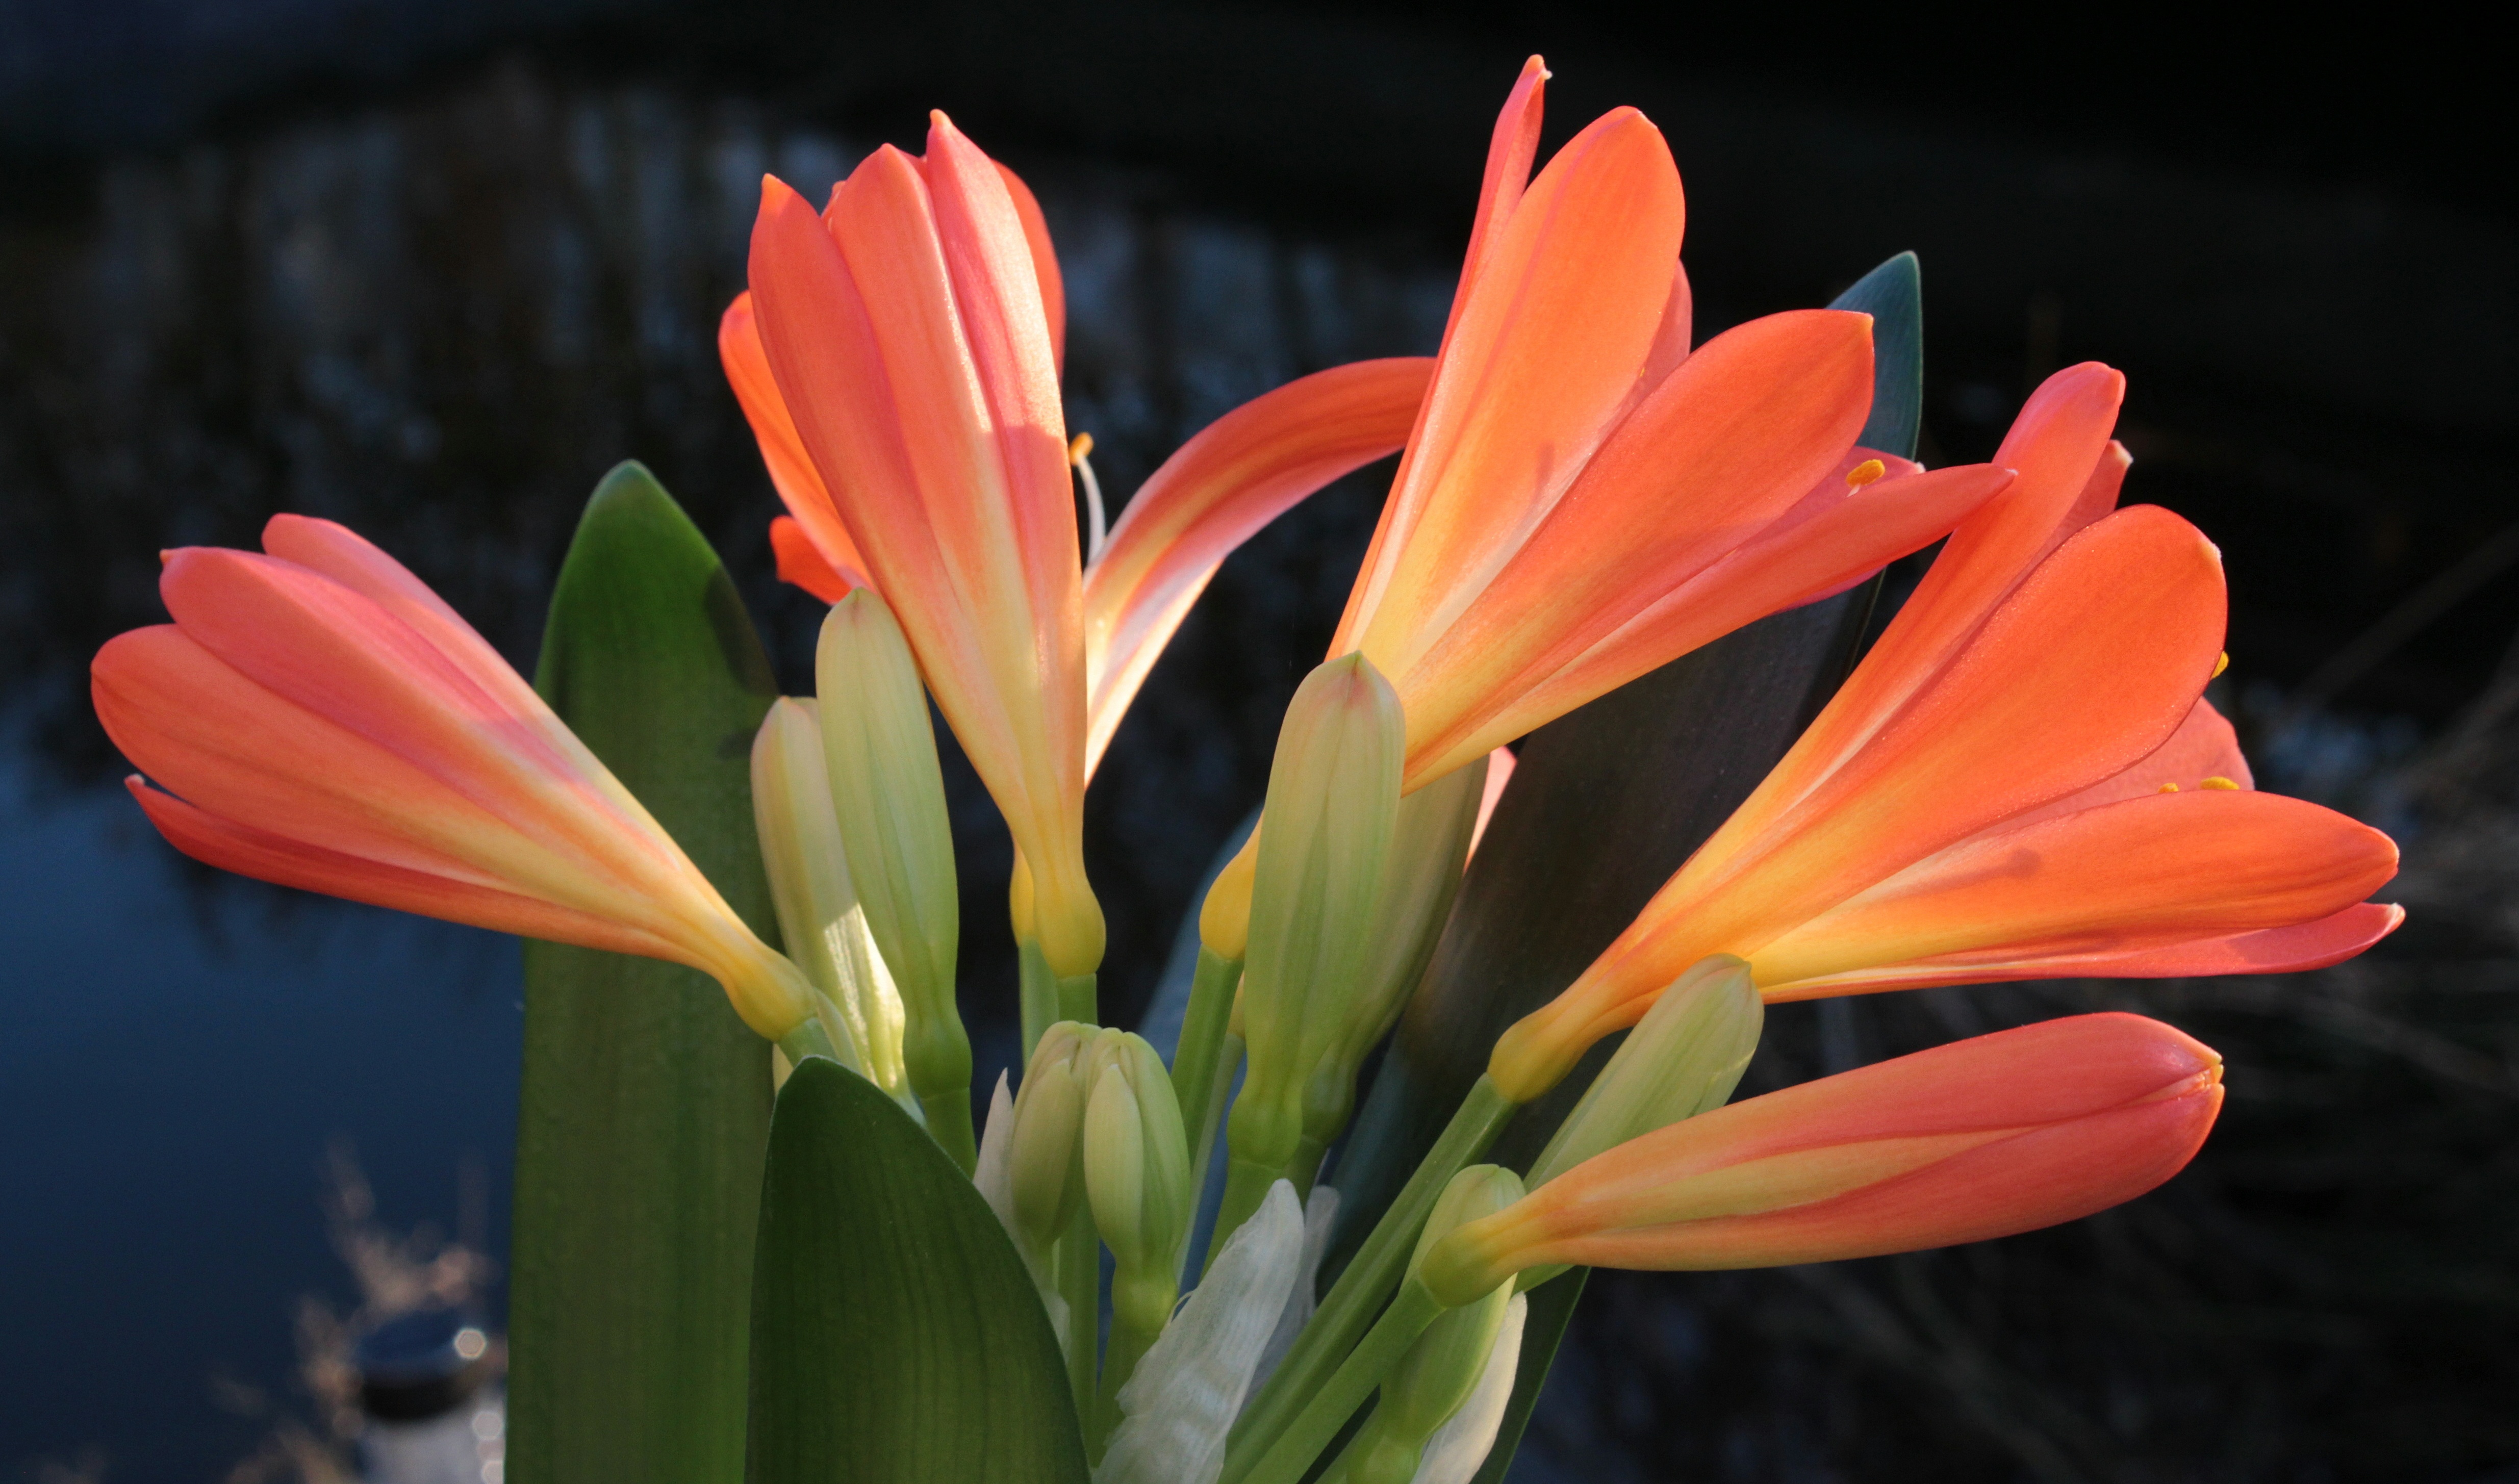
plant, flower, petal, tulip, orange, botany, yellow, flora, houseplant, flowers, close up, macro photography, ornamental plant, flowering plant, flowering stems, clivia, amaryllis plant, belt sheet, flower bracts, hybrid clivia, klivie, plant stem, land plant